Sterimol parameter

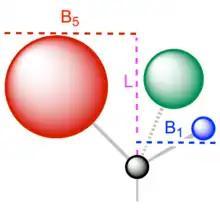
Sterimol Parameters

A sterimol parameter is a set of vectors which describes the steric occupancy of a molecule. First developed by Verloop in the 1970s. Sterimol parameters found extensive application in quantitative structure-activity relationship (QSAR) studies for drug discovery. Introduction of Sterimol parameters into organic synthesis was pioneered by the Sigman research group in the 2010s. Benefiting from the multi-dimensional values that they carry, sterimol parameters give more accurate predictions for the enantioselectivity of asymmetric catalytic reactions than its counterparts, especially in cases when structurally complicated ligands are used.